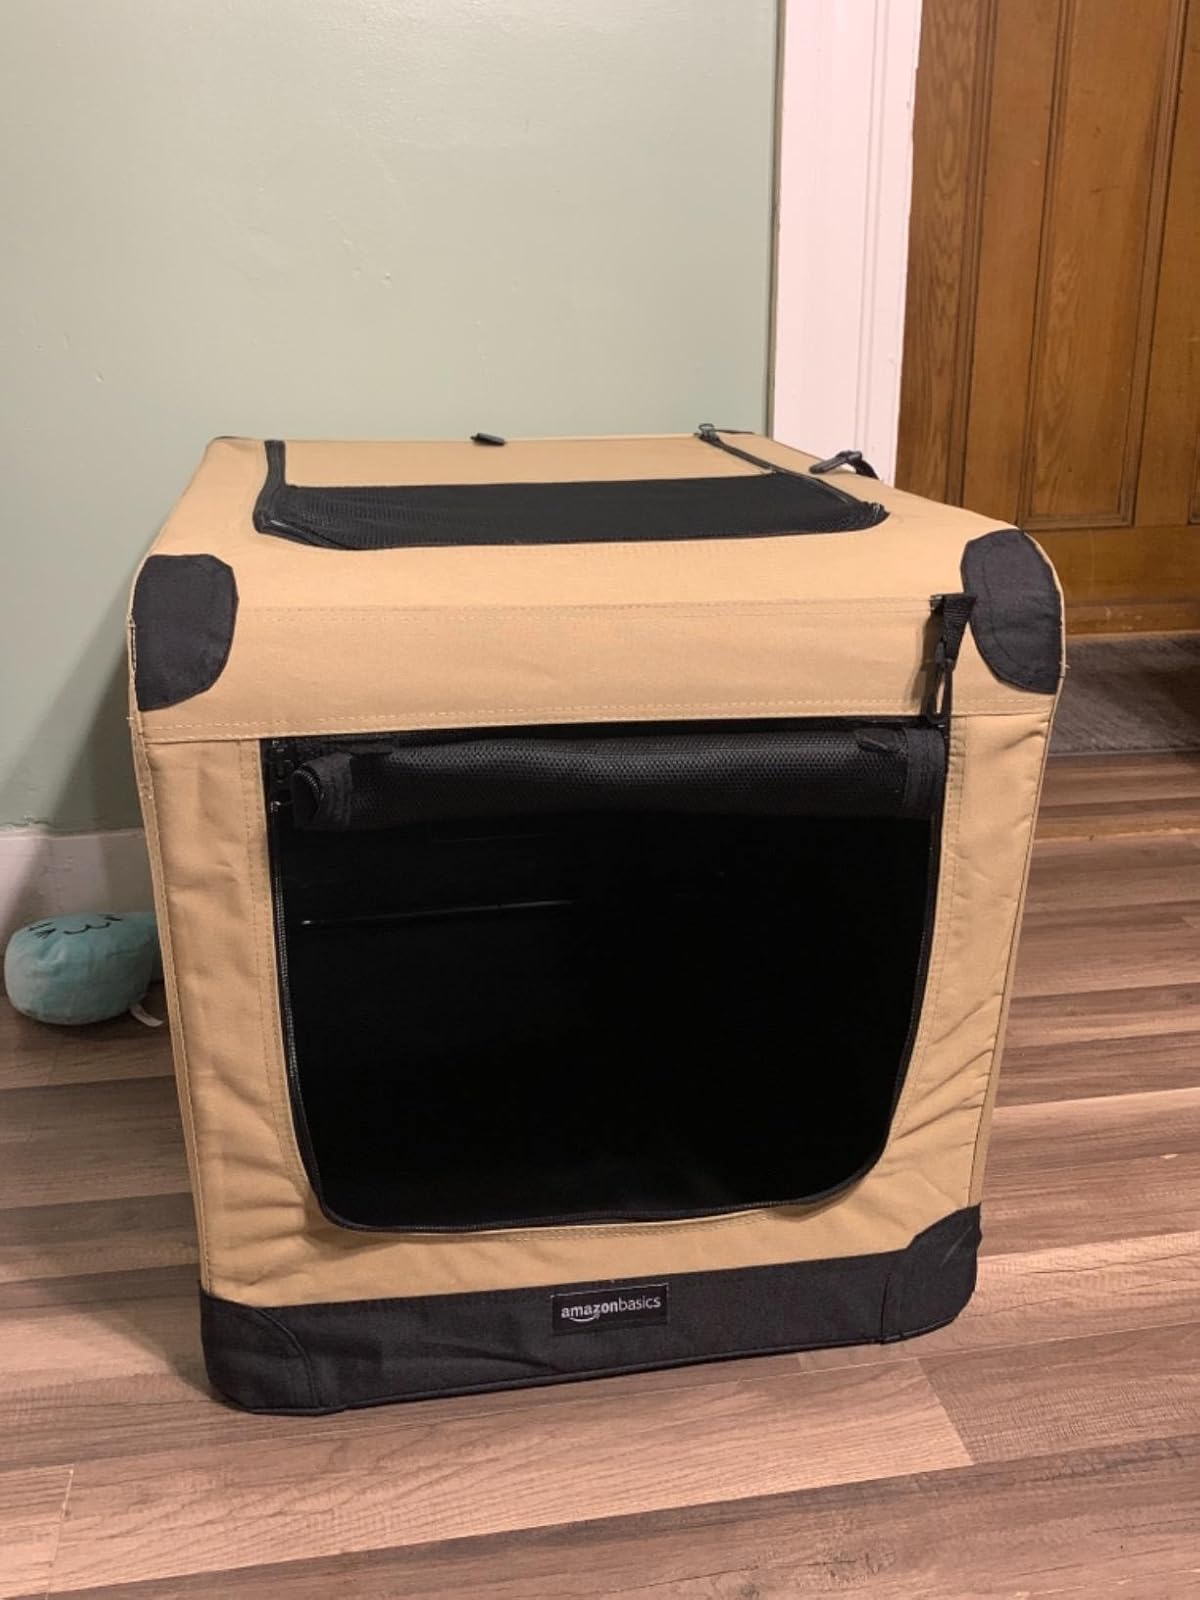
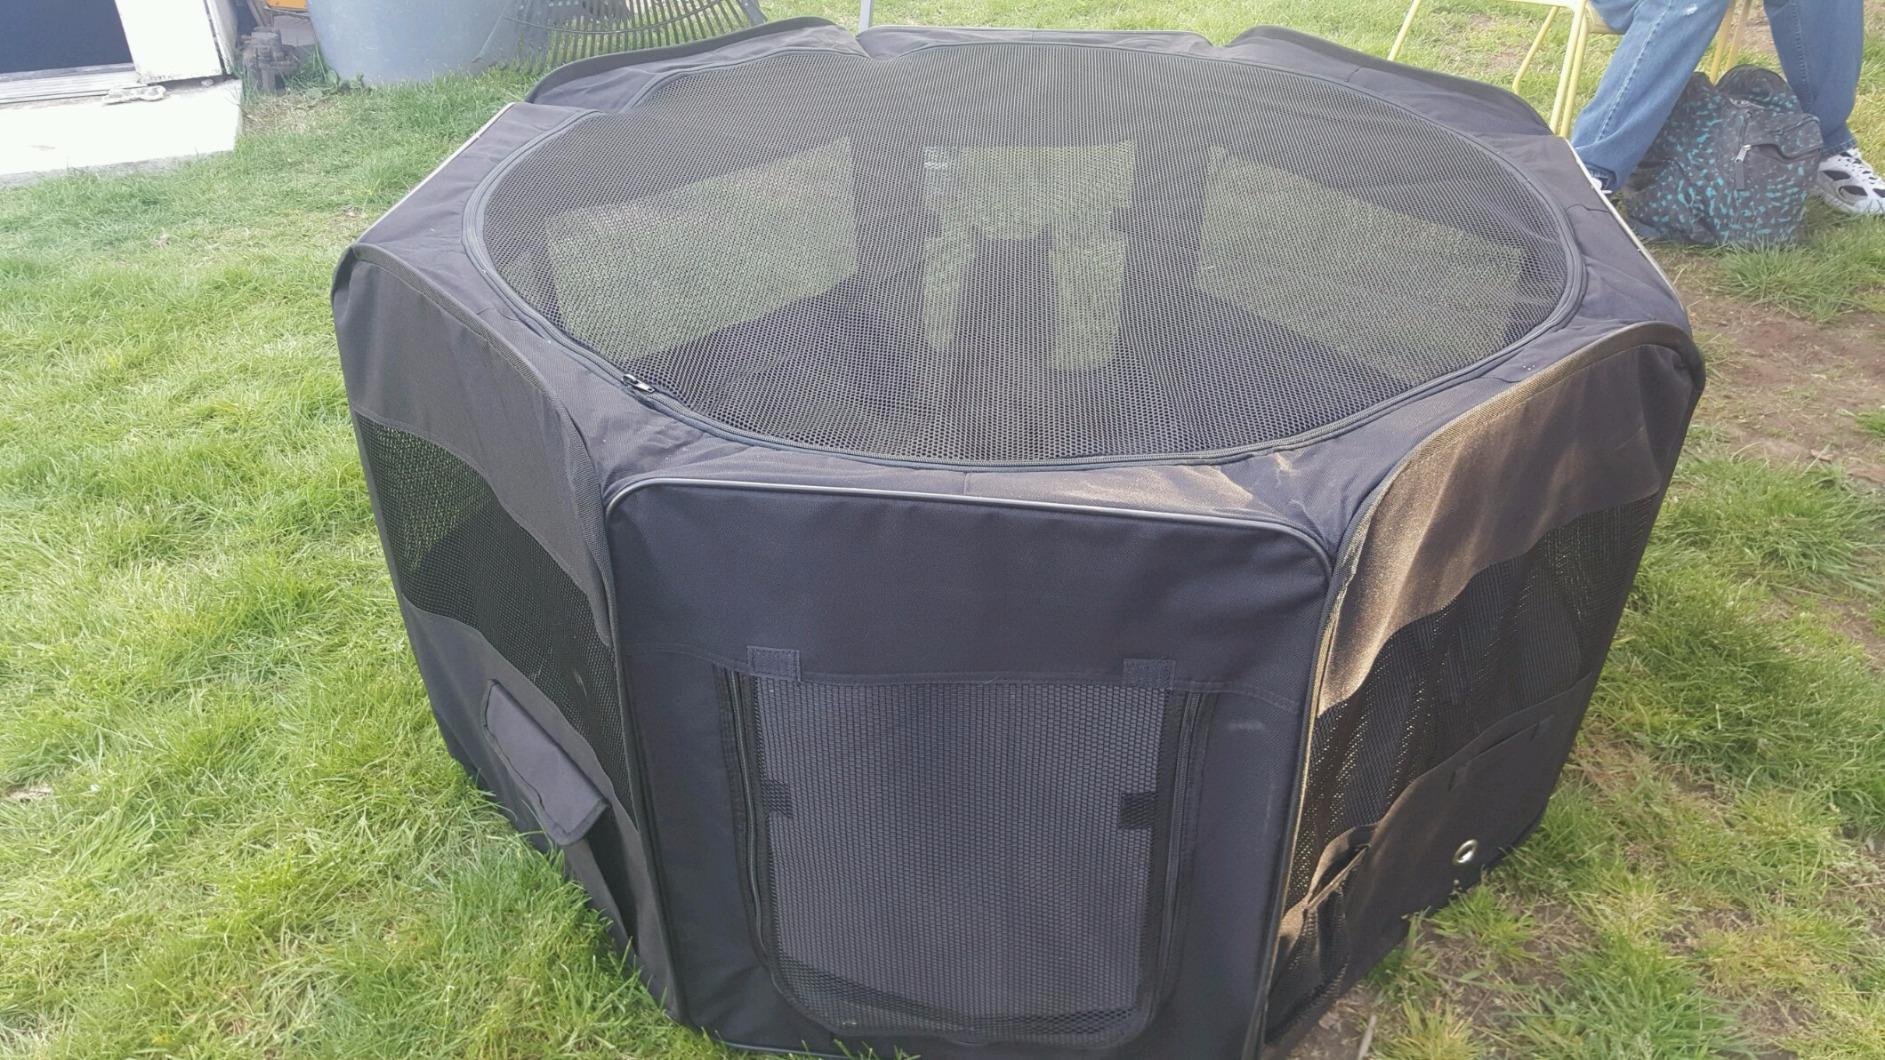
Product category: items_kennel
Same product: no